Italian Line

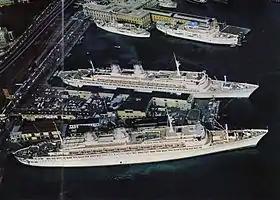
& SS "Michelangelo"

In the late 1950s aircraft passenger travel had yet to have a noticeable effect on ocean-going passenger numbers between the United States and the Mediterranean. The Italian Line, therefore, ordered two new ships: and . Building the ships took longer than expected, and they were not delivered until 1965. Being late into service, they were unable to compete profitably on the North Atlantic route. Although planned for cruising as an alternative, the ships had several design flaws that made their use as cruise ships problematic.